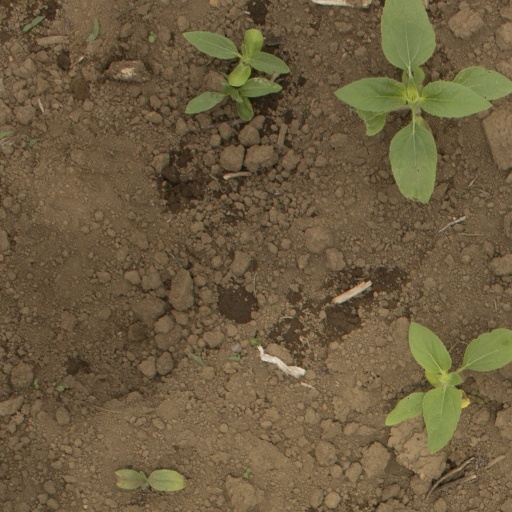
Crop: Jerusalem artichoke